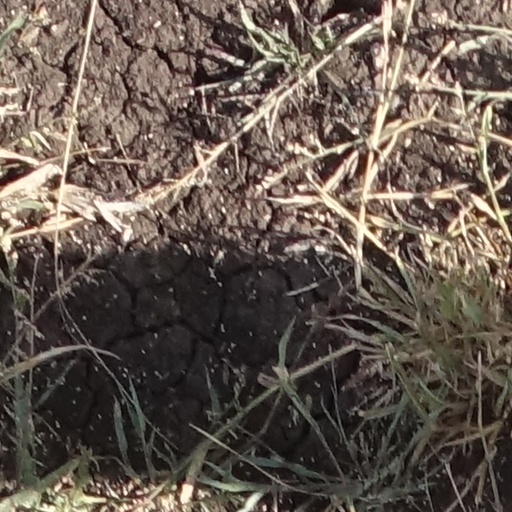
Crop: sorghum